Pearl of the South Pacific

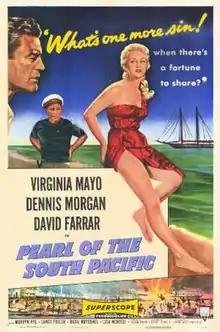
Theatrical release poster

Pearl of the South Pacific is a 1955 American adventure film directed by Allan Dwan and written by Jesse L. Lasky, Jr. and Talbot Jennings. The film stars Virginia Mayo, Dennis Morgan, David Farrar, Murvyn Vye, and Lance Fuller. The film was released on July 4, 1955, by RKO Radio Pictures. It was based on a story by Anna Hunger.